Hōdatsushimizu, Ishikawa

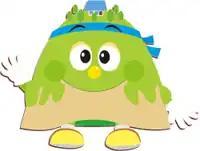
Hoppy-san, the town's mascot

Hōdatsushimizu's mascot is , a fairy from Mount Hodatsu. He is usually laid-back and calm. He tends to promote everything that his town has to offer and checks out any latest trends surrounding not just Hōdatsushimizu but also Japan and the rest of the world. He ends his sentences with .